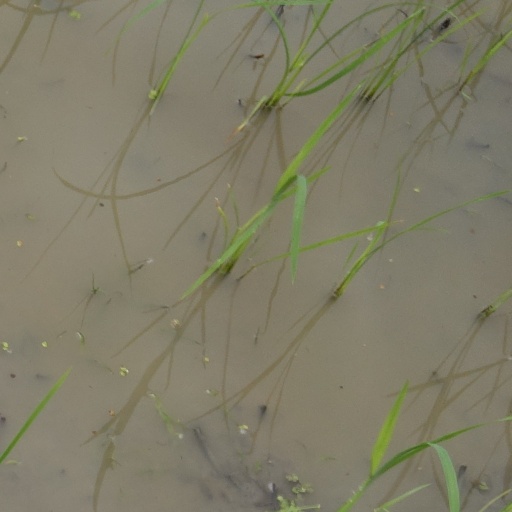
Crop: rice